Velachery

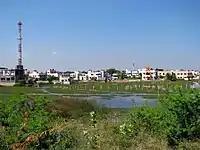
View of Velichery

Velachery is well connected to rest of the city by bus services operated by MTC.